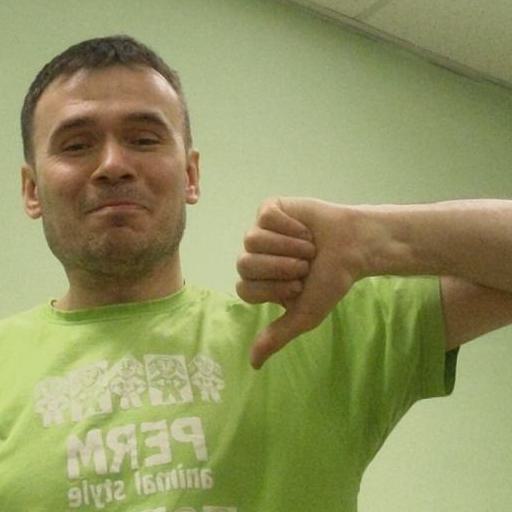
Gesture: dislike